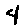
Label: 4